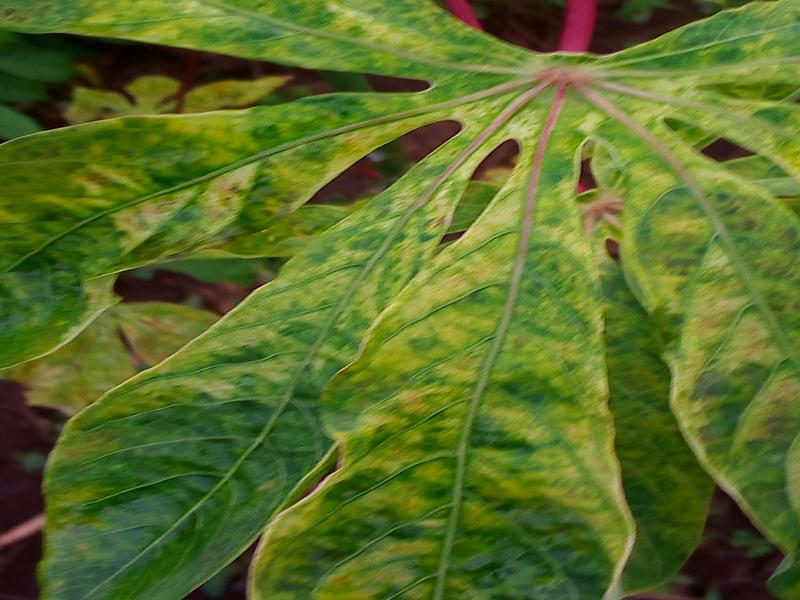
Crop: cassava
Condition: mosaic_disease